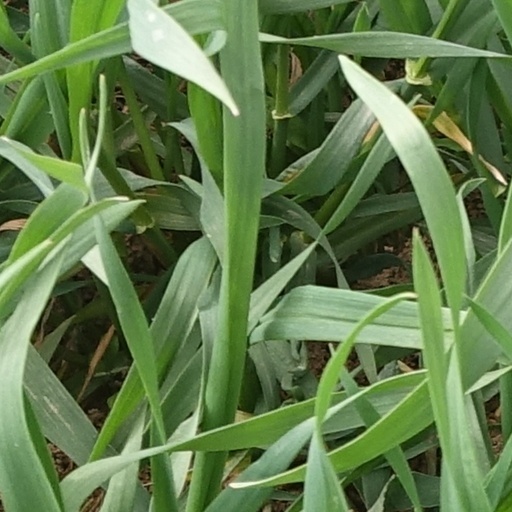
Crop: wheat